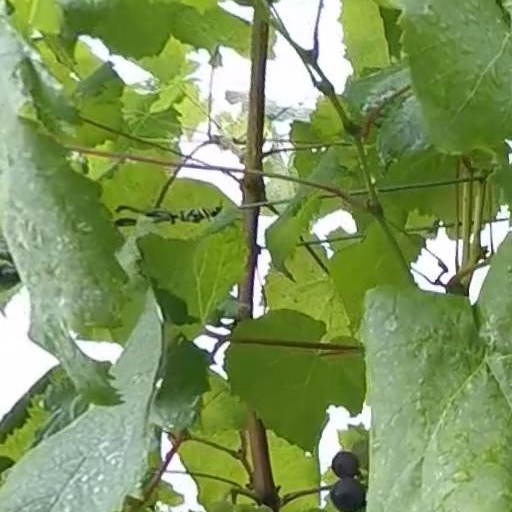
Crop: grape